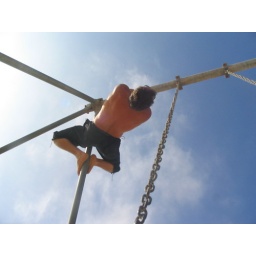
monkey boy above me